Attingham Park

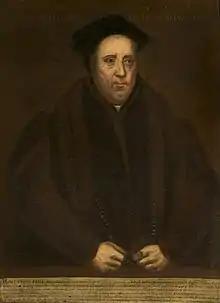
Sir Rowland Hill of Soulton; this portrait is in the National Trust Collection

The associations of the Hill family with the area of the Park can be traced to a civic benefaction of the Tudor statesman Sir Rowland Hill of Soulton, convenor of the Geneva Bible translation, who built the first stone bridge over the river here: this was part of his wider civic projects across London and Shropshire and a portrait of him is still displayed in the mansion.